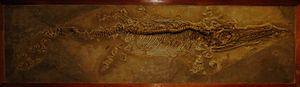
La liste suivante comprend tous les genres qui sont inclus dans l'ordre des Ichthyosauria ou dans le taxon mère Ichthyopterygia.